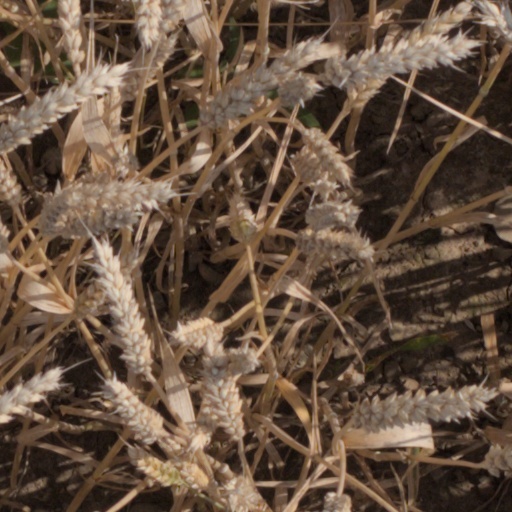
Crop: wheat